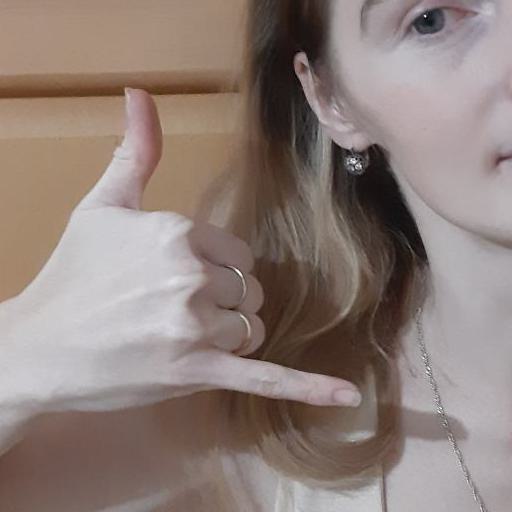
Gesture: call